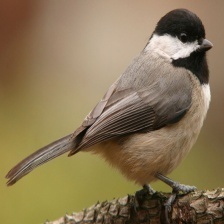
Species: BLACK-CAPPED CHICKADEE
Scientific name: POECILE ATRICAPILLUS
ImageNet parent category: chickadee